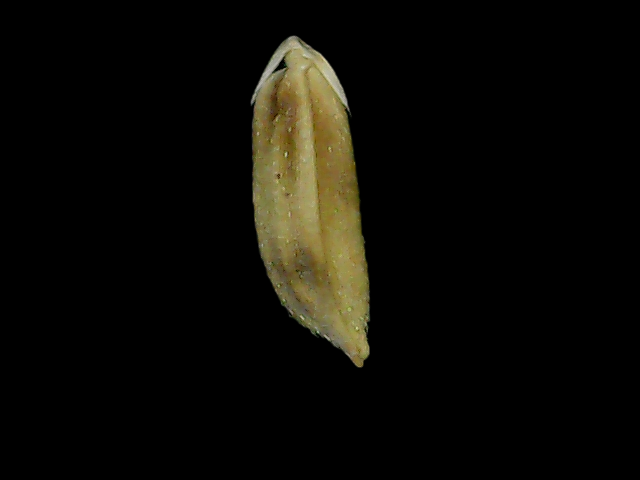
Rice variety: Bd49